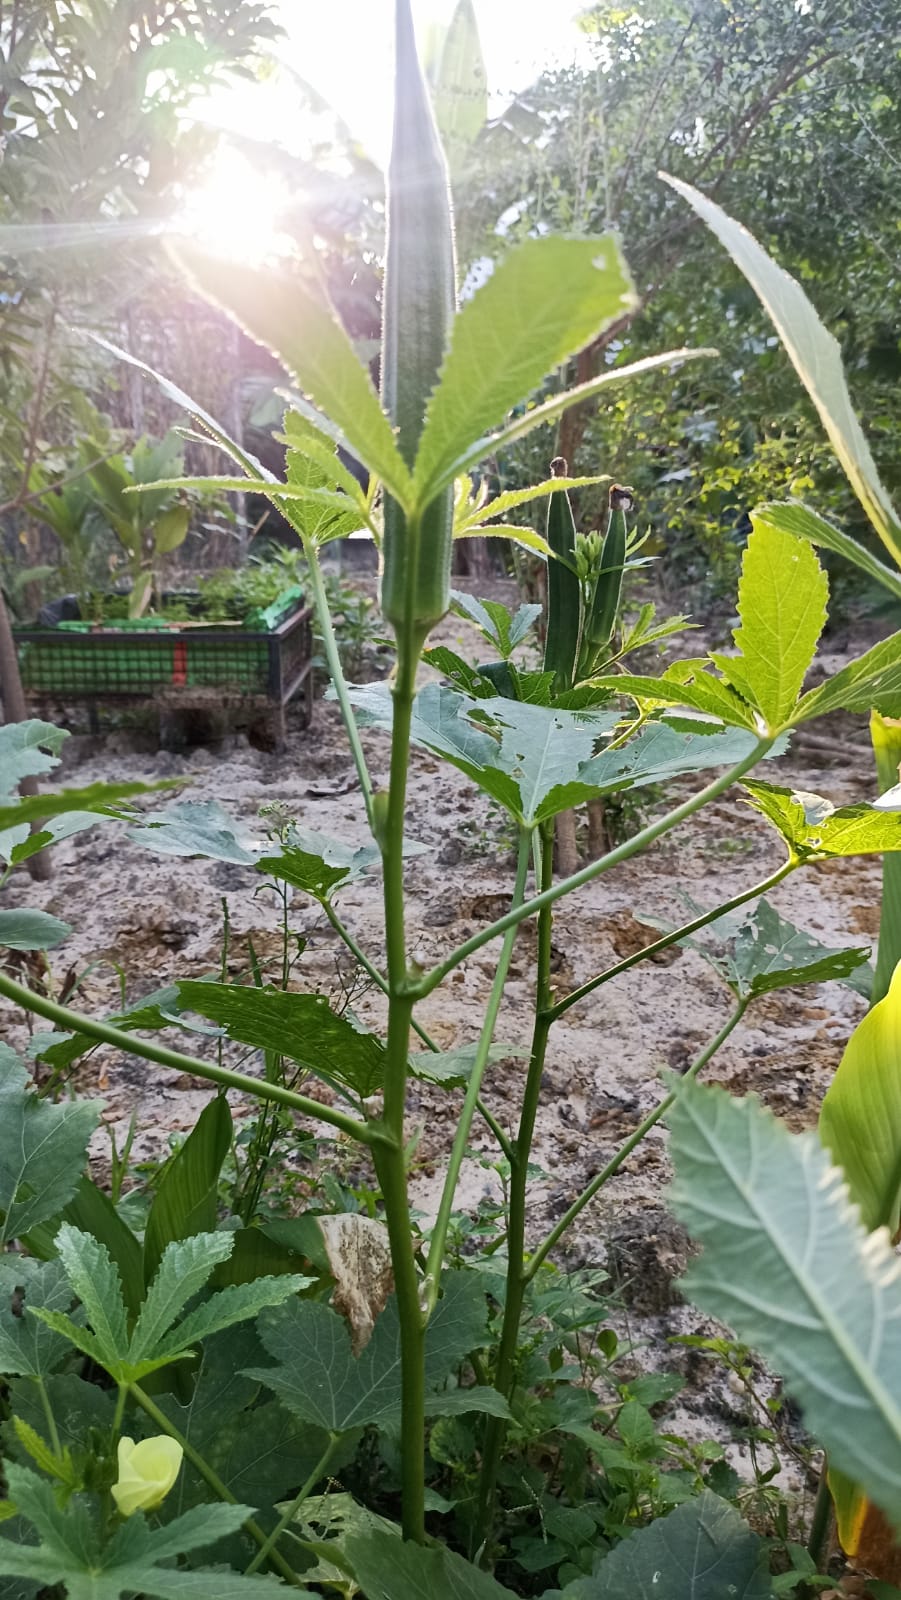
Label: Over-mature